Harqin Banner

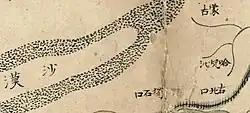
Harqin ("Ha'erqin") placed between the Great Wall, the Gobi Desert, and the Mongols on the general map in the 1754 "Provincial Atlas of the Qing Empire"

Harqin Banner is made up of 2 subdistricts, 7 towns, 1 township, and 1 ethnic township.